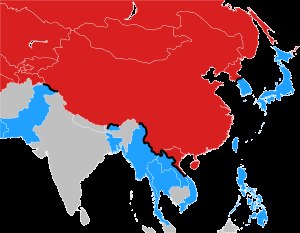
Bambustæppet
Bambustæppets udbredelse i 1959
Bambustæppet er en betegnelse, der var mest udbredt i 1950'erne og 1960'erne som en parallel til jerntæppet i Europa. Betegnelsen dækkede grænsen mellem Kina og dets allierede på den ene side og de ikke-kommunistiske lande på den anden side. Betegnelsen er ofte blevet anvendt om grænsen mellem Nord- og Sydkorea samt om grænsen mellem de kommunistiske og de vestligt orienterede lande i Sydøst-Asien.